W. E. B. Du Bois

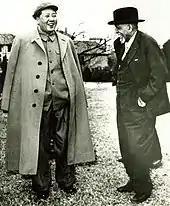
Du Bois meeting with Mao Zedong in 1959

Du Bois opposed the US intervention in World War II, particularly in the Pacific War, because he believed that China and Japan were emerging from the clutches of white imperialists. He felt that the European Allies waging war against Japan was an opportunity for whites to reestablish their influence in Asia. He was deeply disappointed by the US government's plan for African Americans in the armed forces: Blacks were limited to 5.8% of the force, and there were to be no African-American combat units – virtually the same restrictions as in World War I. With blacks threatening to shift their support to President Franklin D. Roosevelt's Republican opponent Wendell Willkie in the 1940 election, Roosevelt appointed a few blacks to leadership posts in the military.